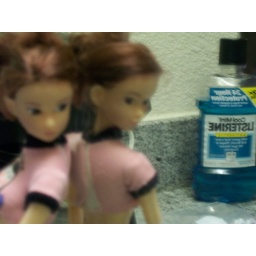
mirror in hotel bathroom